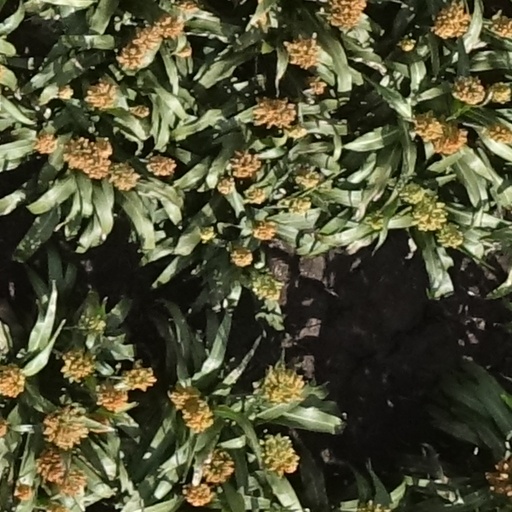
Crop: sorghum